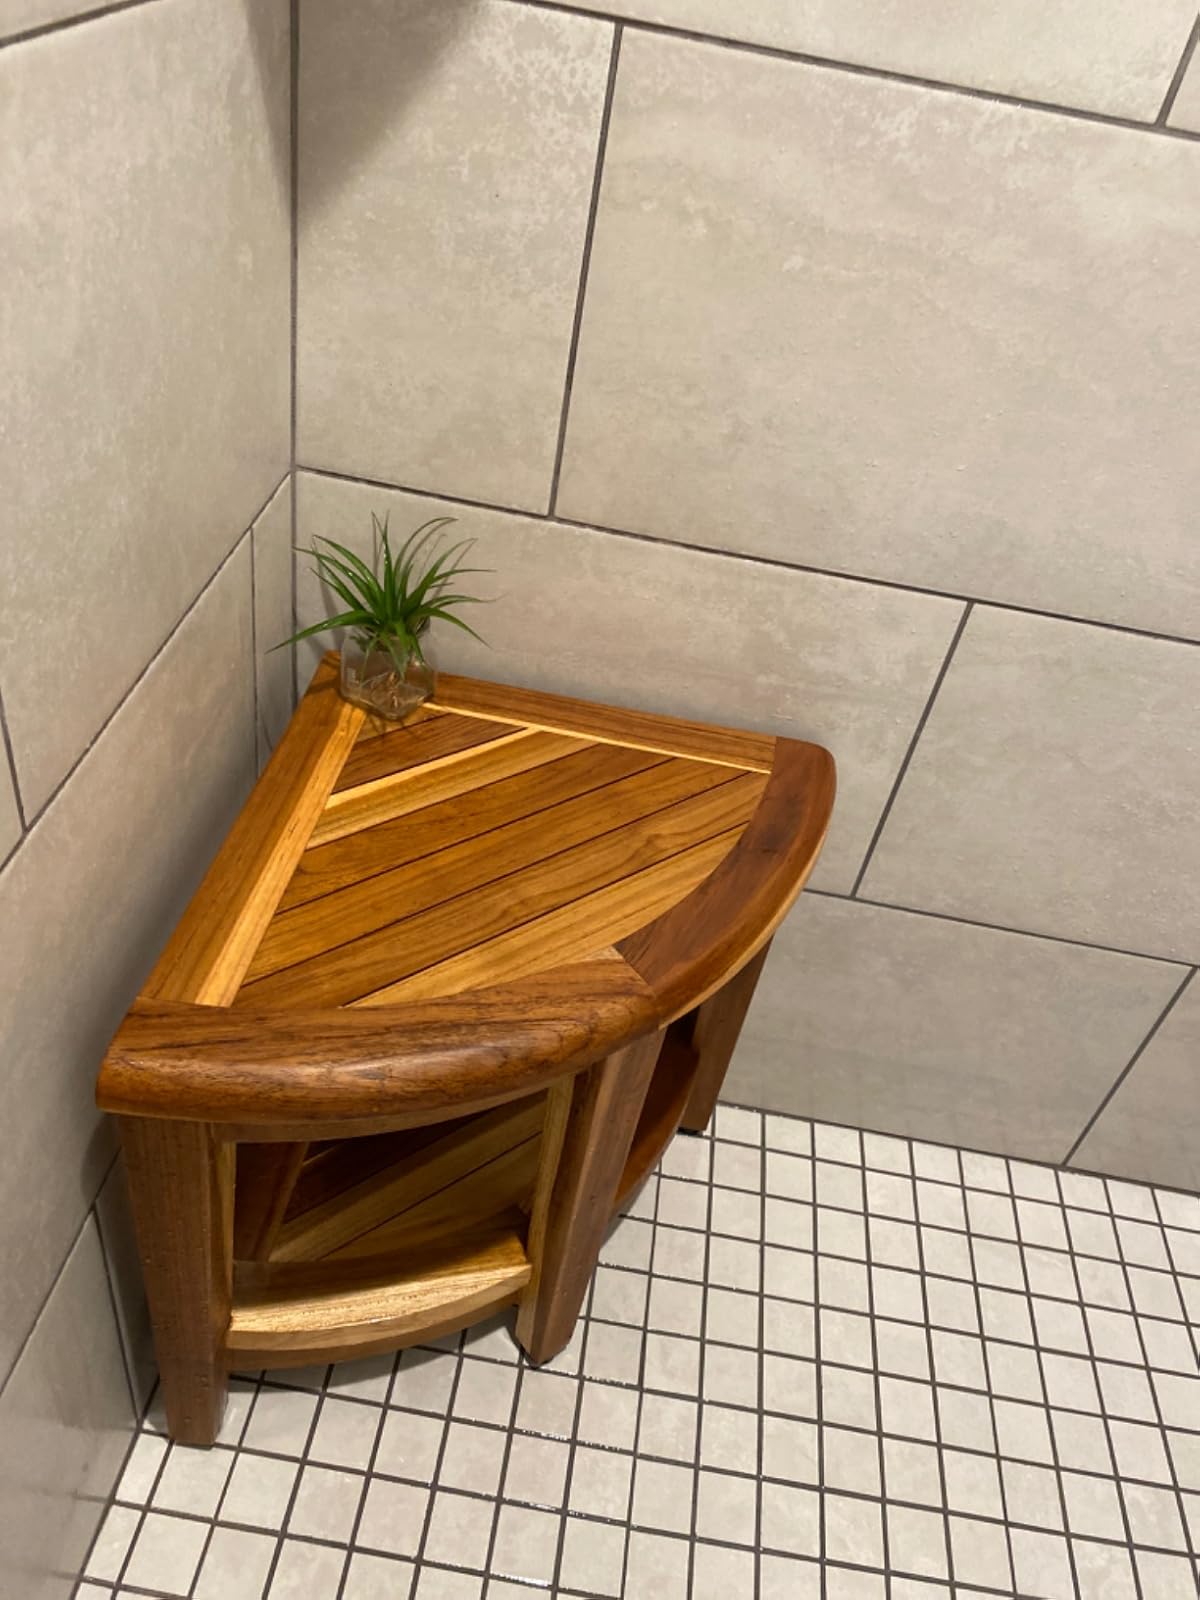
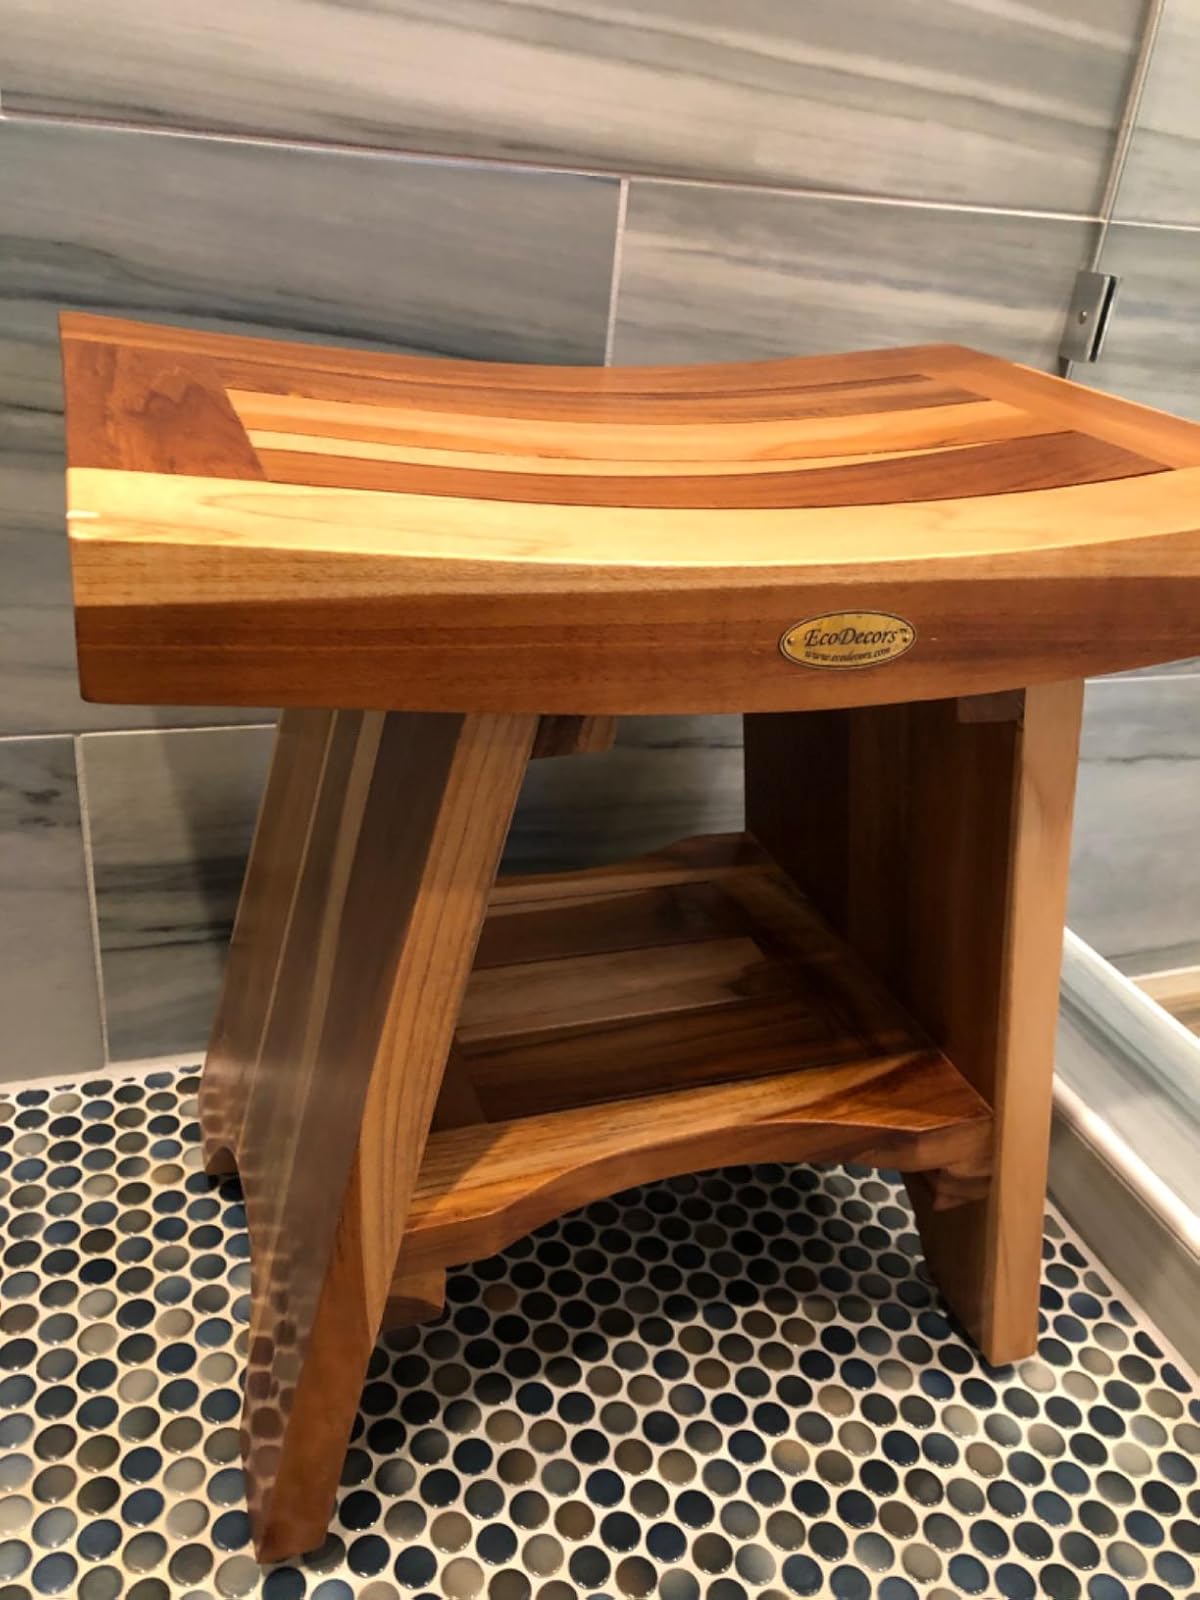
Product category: stool
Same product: no